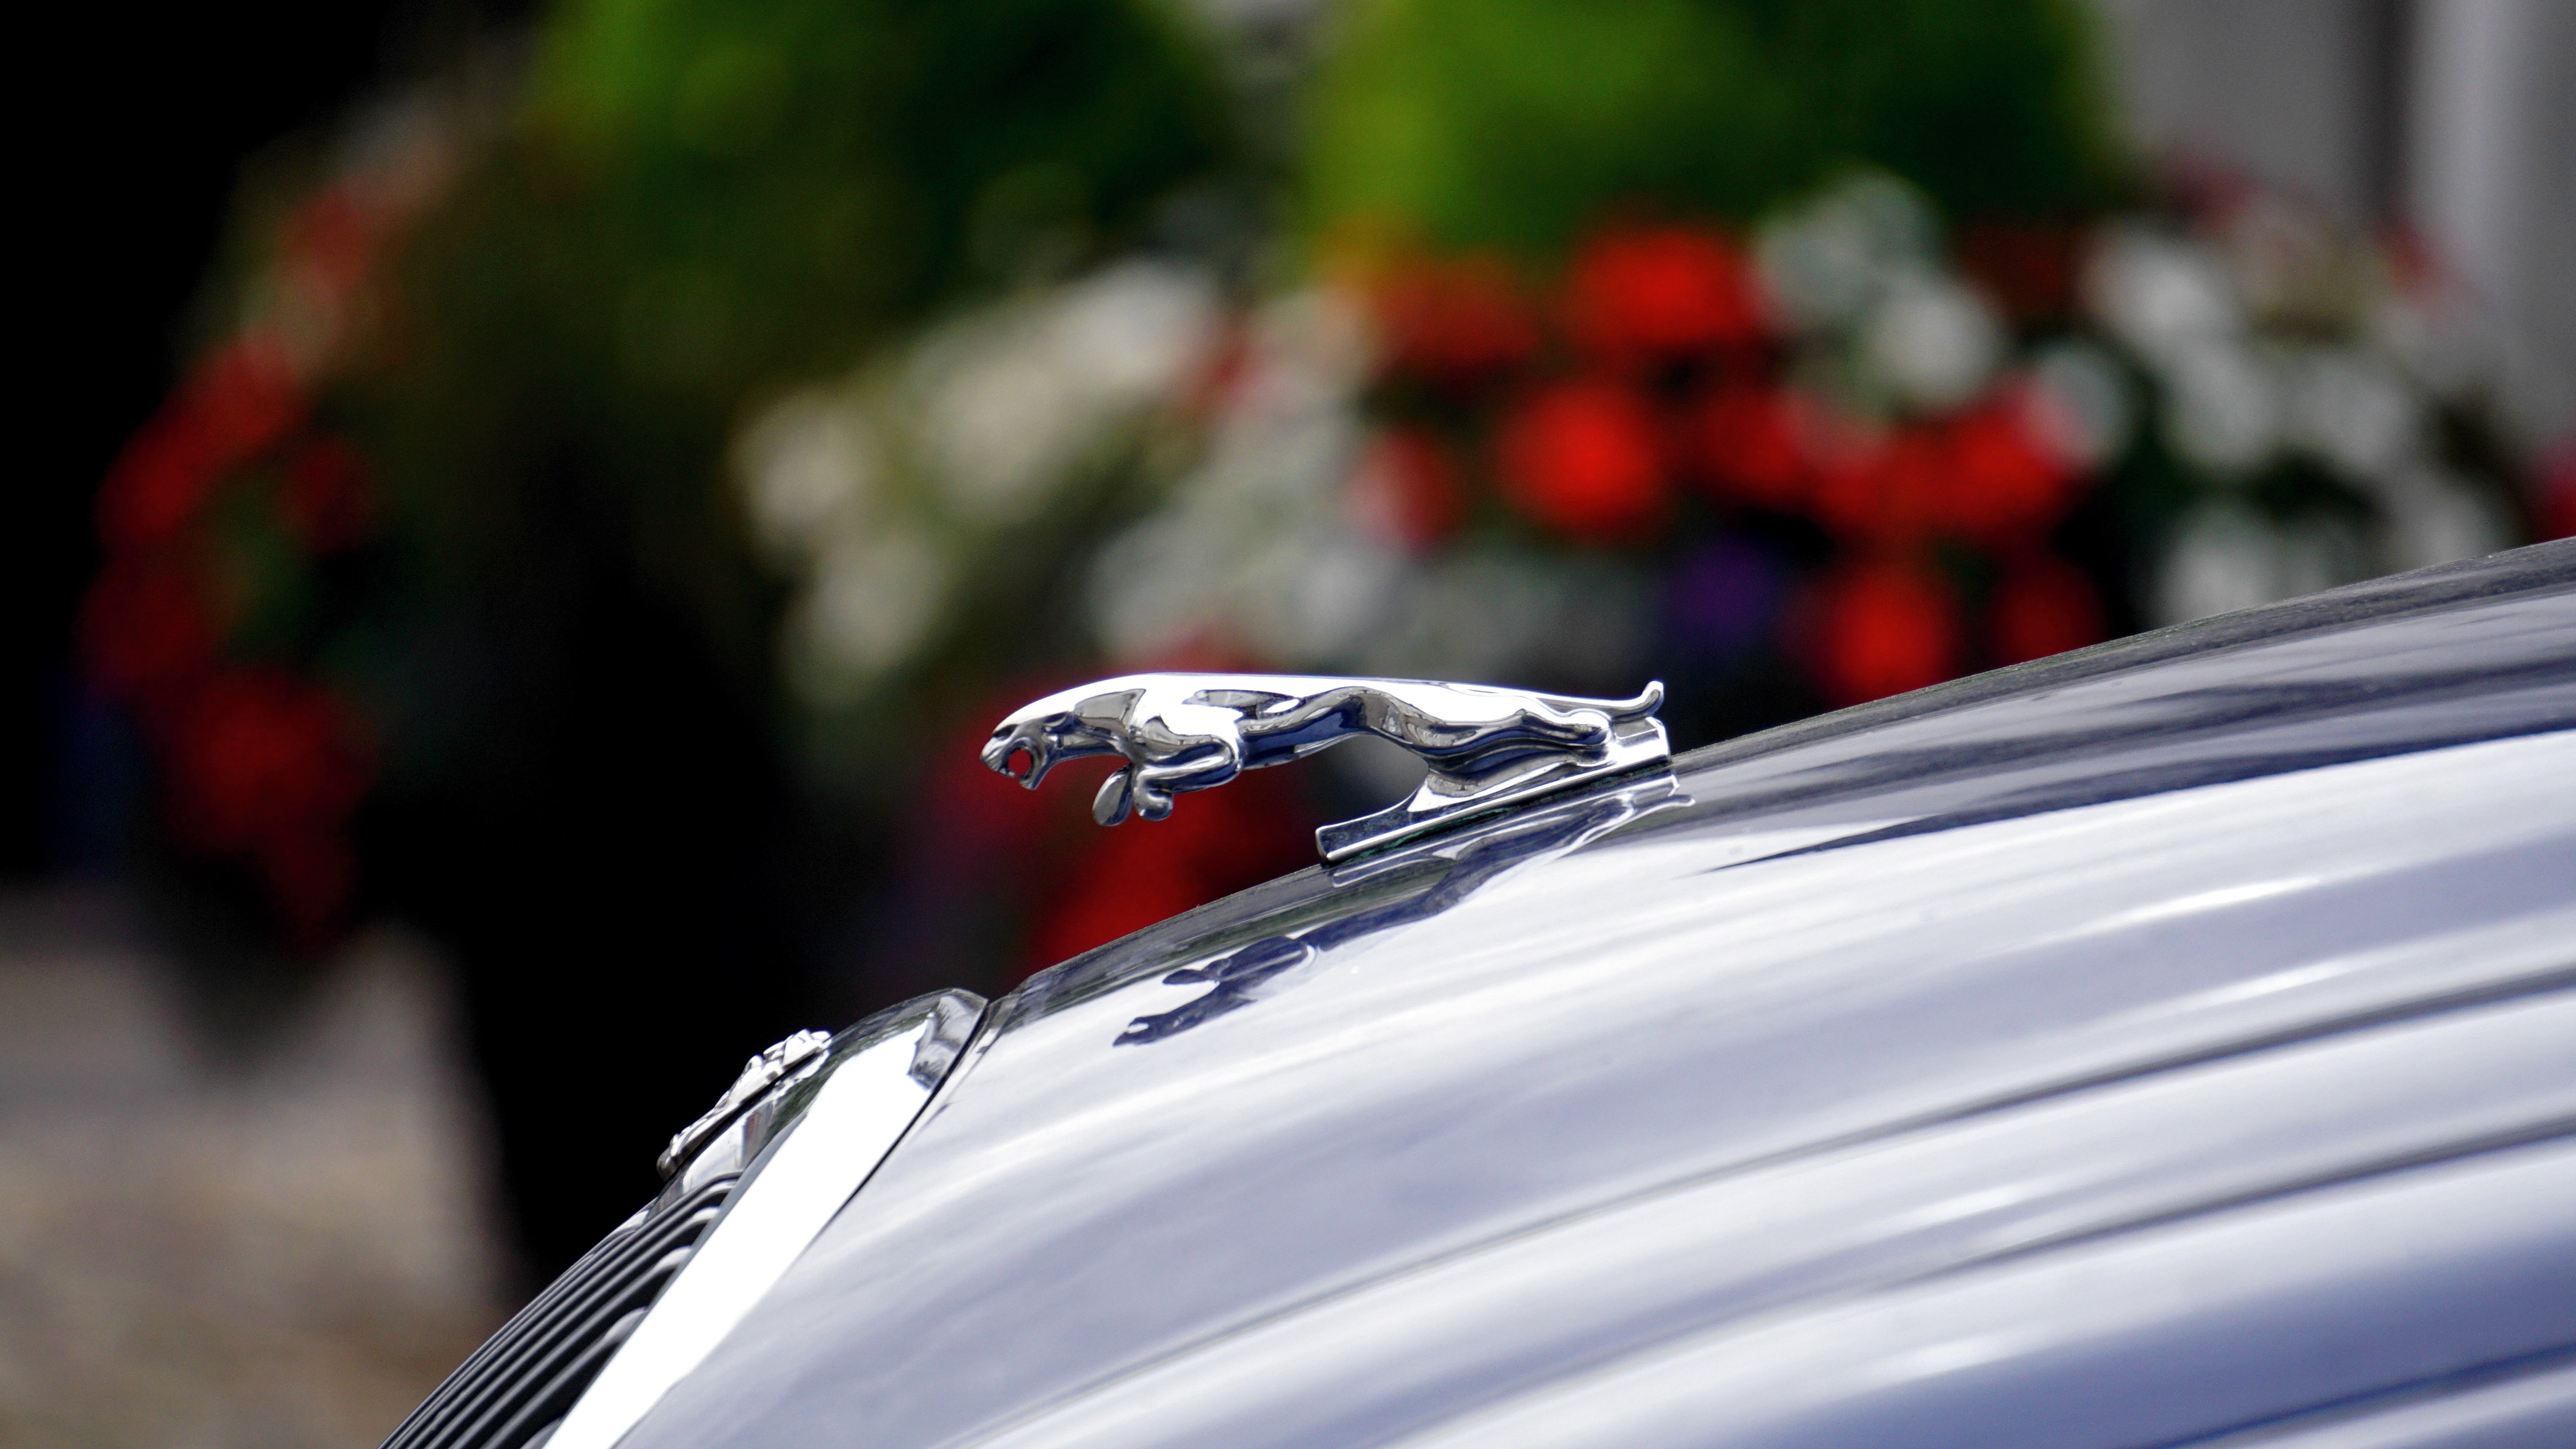
car, automobile, driving, red, vehicle, motorcycle, auto, emblem, automotive, sports car, hood, supercar, bonnet, jaguar, land vehicle, automobile make, automotive exterior, automotive design